Middle East Theatre Academy

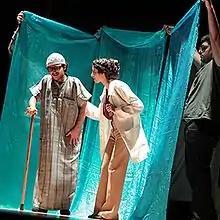
Students of Home Grown performing "Dhow Under the Sun"

In collaboration with the Kevin Spacey Foundation (KSF), on January 25, 2015, META also launched "Home Grown" — an initiative to discover and train young artistic talent across the Middle East. From over a group of 300 applicants, 34 young men and women from 12 countries were selected to complete the inaugural edition of the two-week training programme in Sharjah, United Arab Emirates. The culmination of the programme was an Arabic and English play titled "Dhow Under the Sun", directed by Matt Wilde and written by Iraqi playwright Hassan Abdulrazzak. It was inspired by the lives of displaced youth across the Middle East, and specifically commissioned for the Home Grown students to perform to an audience at the Sharjah Institute for Theatrical Arts.